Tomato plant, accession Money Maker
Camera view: bottom (45 deg); turntable rotation: 240 degrees
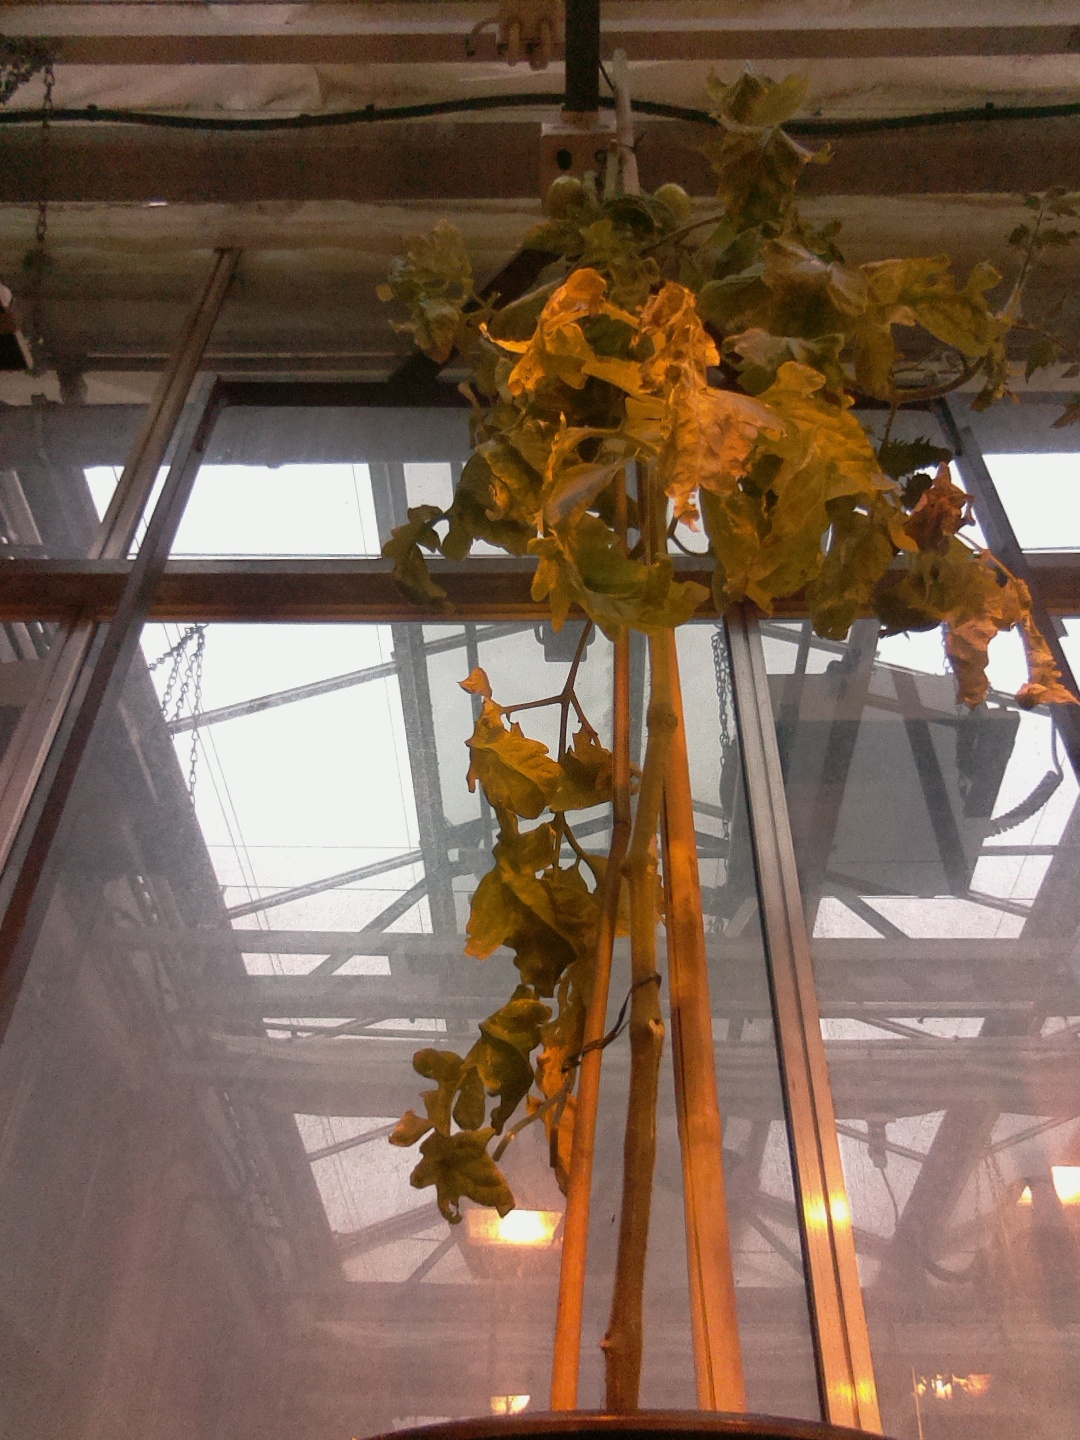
BBCH growth stage 79: 90% -100% of final fruit size